Robert Maillart

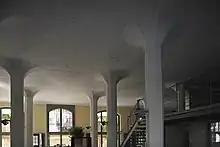
Maillart's first mushroom slab in the warehouse Giesshübel in Zurich (1910)

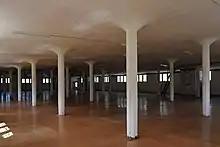
Mushroom slab on the third floor of the "Grain storage of the Swiss Confederation" in Altdorf (1912)

Maillart is known also for his revolutionary column design in a number of buildings. He constructed his first mushroom ceiling for a warehouse in Zurich, together with treating the concrete floor as a slab, rather than reinforcing it with beams. One of his most famous is the design of the columns in the water filtration plant in Rorschach, Switzerland. Maillart decided to abandon standard methods in order to create "the more rational and more beautiful European method of building". Maillart's design of the columns included flaring the tops to reduce the bending moment in the beams between the columns. With the flare, the columns formed slight arches to transfer the loads from the ceiling beams to the columns.